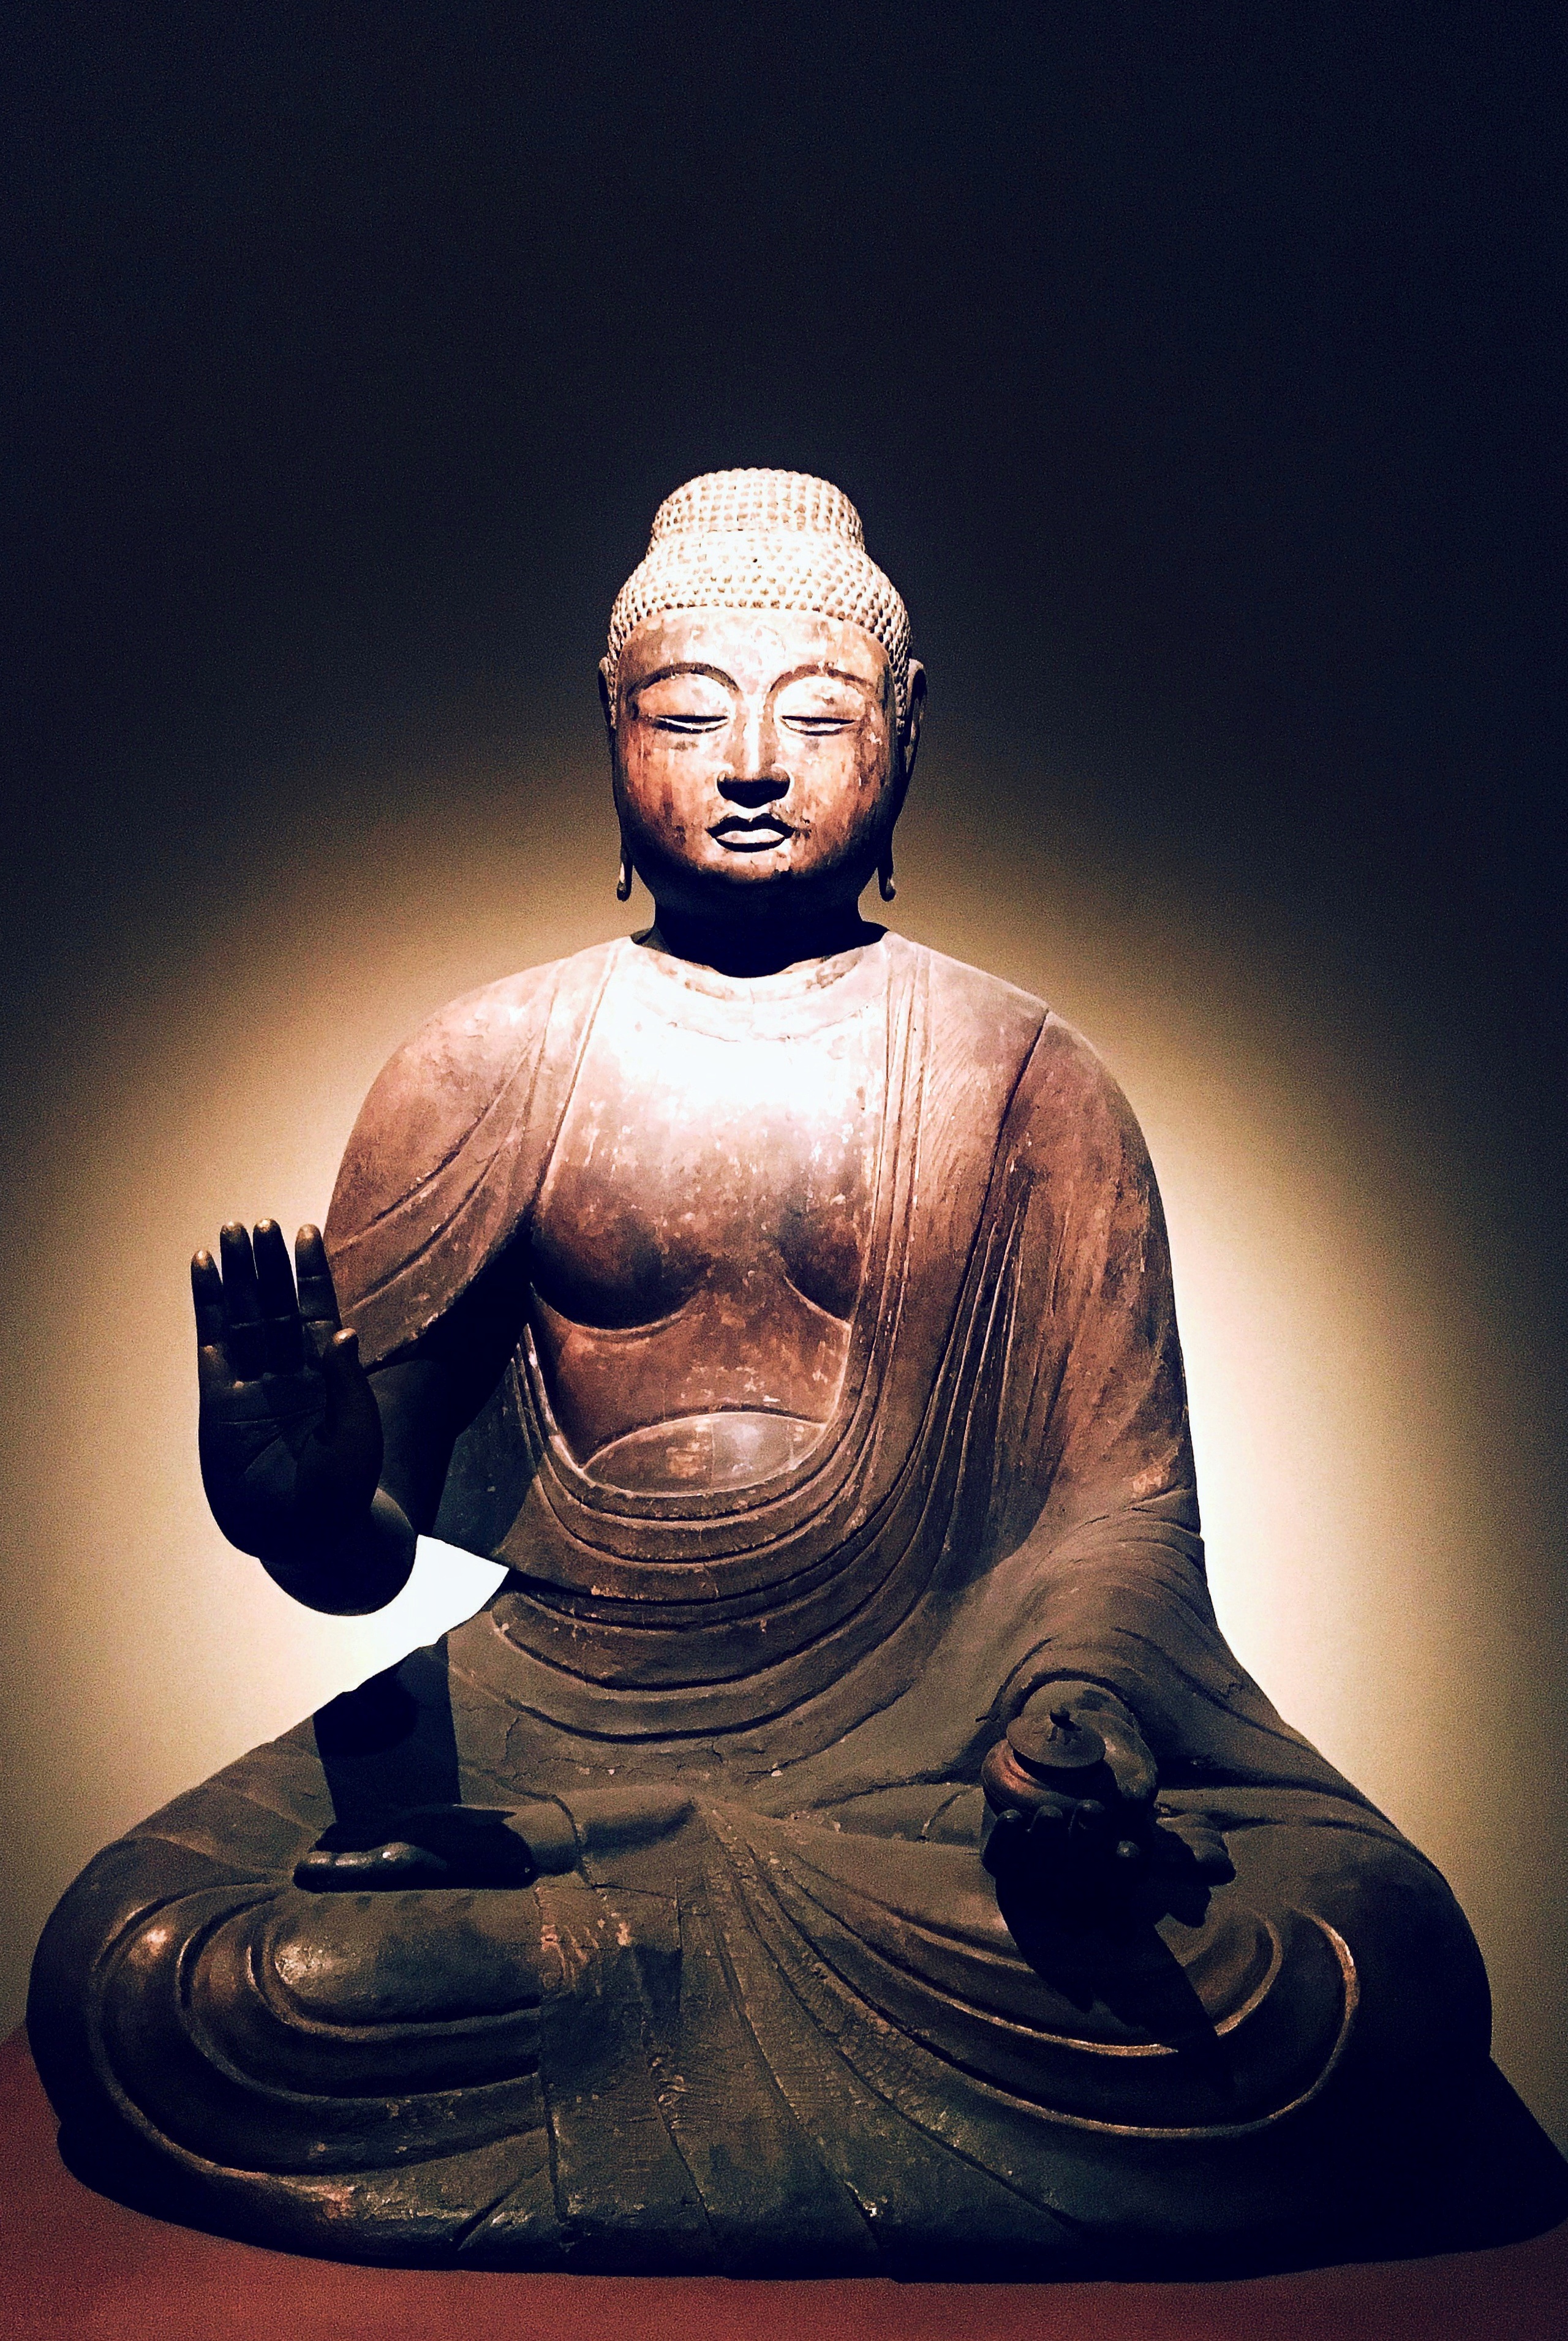
monument, statue, sculpture, art, temple, mythology, fictional character, gautama buddha, ancient history, human positions